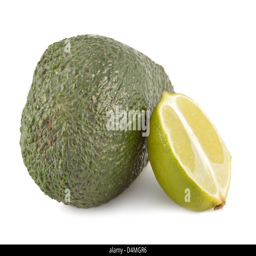
lime and avocado on a white background close - up